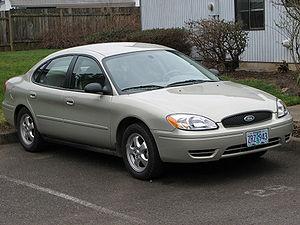
La Ford Taurus est un modèle du constructeur américain Ford lancé en 1985 et uniquement destiné au marché nord-américain, concurrente de la Chevrolet Impala et de la Dodge Charger. Depuis sa commercialisation, la Taurus a eu un succès incontestable et a été produite à 7 519 919 exemplaires entre 1985 et 2006. En 2006, Ford la retire de son offre, puis la réintroduit un an plus tard, sous la forme d'une Five Hundred restylée.